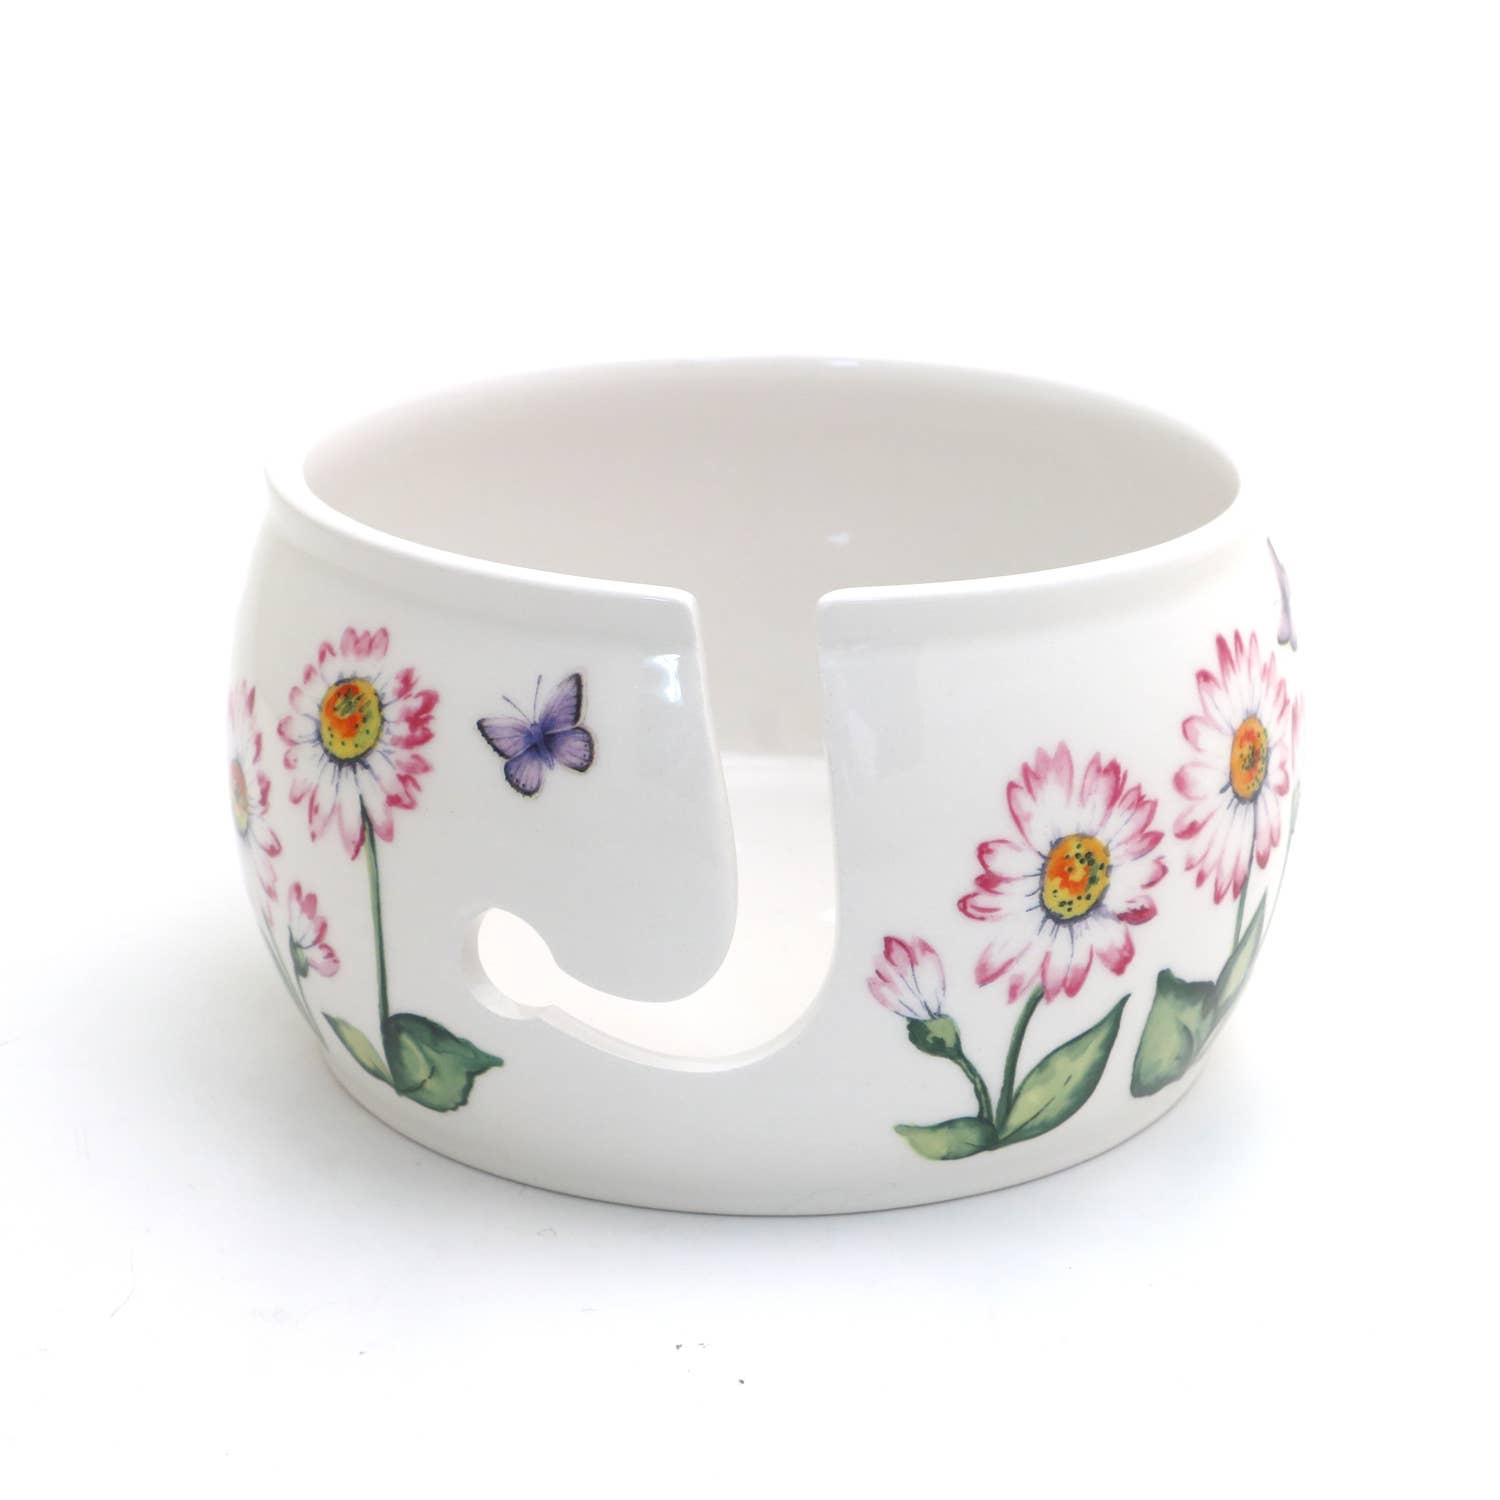
Pink Daisy Yarn Bowl
Keep your yarn from unravelling with this incredible and beautiful ceramic yarn bowl! This handmade bowl features pink daisies and butterflies with a pink polka dot rim. This is a great gift for someone who knits or crochets. This bowl is handmade in New Jersey from stoneware clay and kiln fired twice to over 1900 degrees. Measures at 6.25x3.5" and features a j shaped release hook. Woman Owned Business Made in the USA Eco-Friendly
Brand: Lenny Mud
Category: Arts & Entertainment > Hobbies & Creative Arts > Arts & Crafts > Craft Organization > Thread & Yarn Organizers > Yarn Bowls